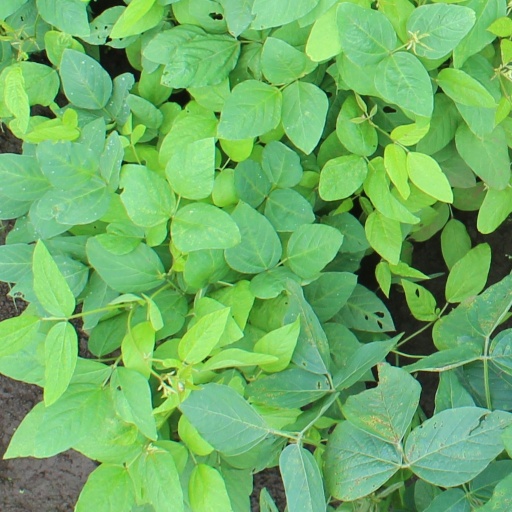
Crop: soybean